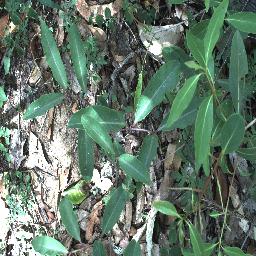
Label: rubber_vine